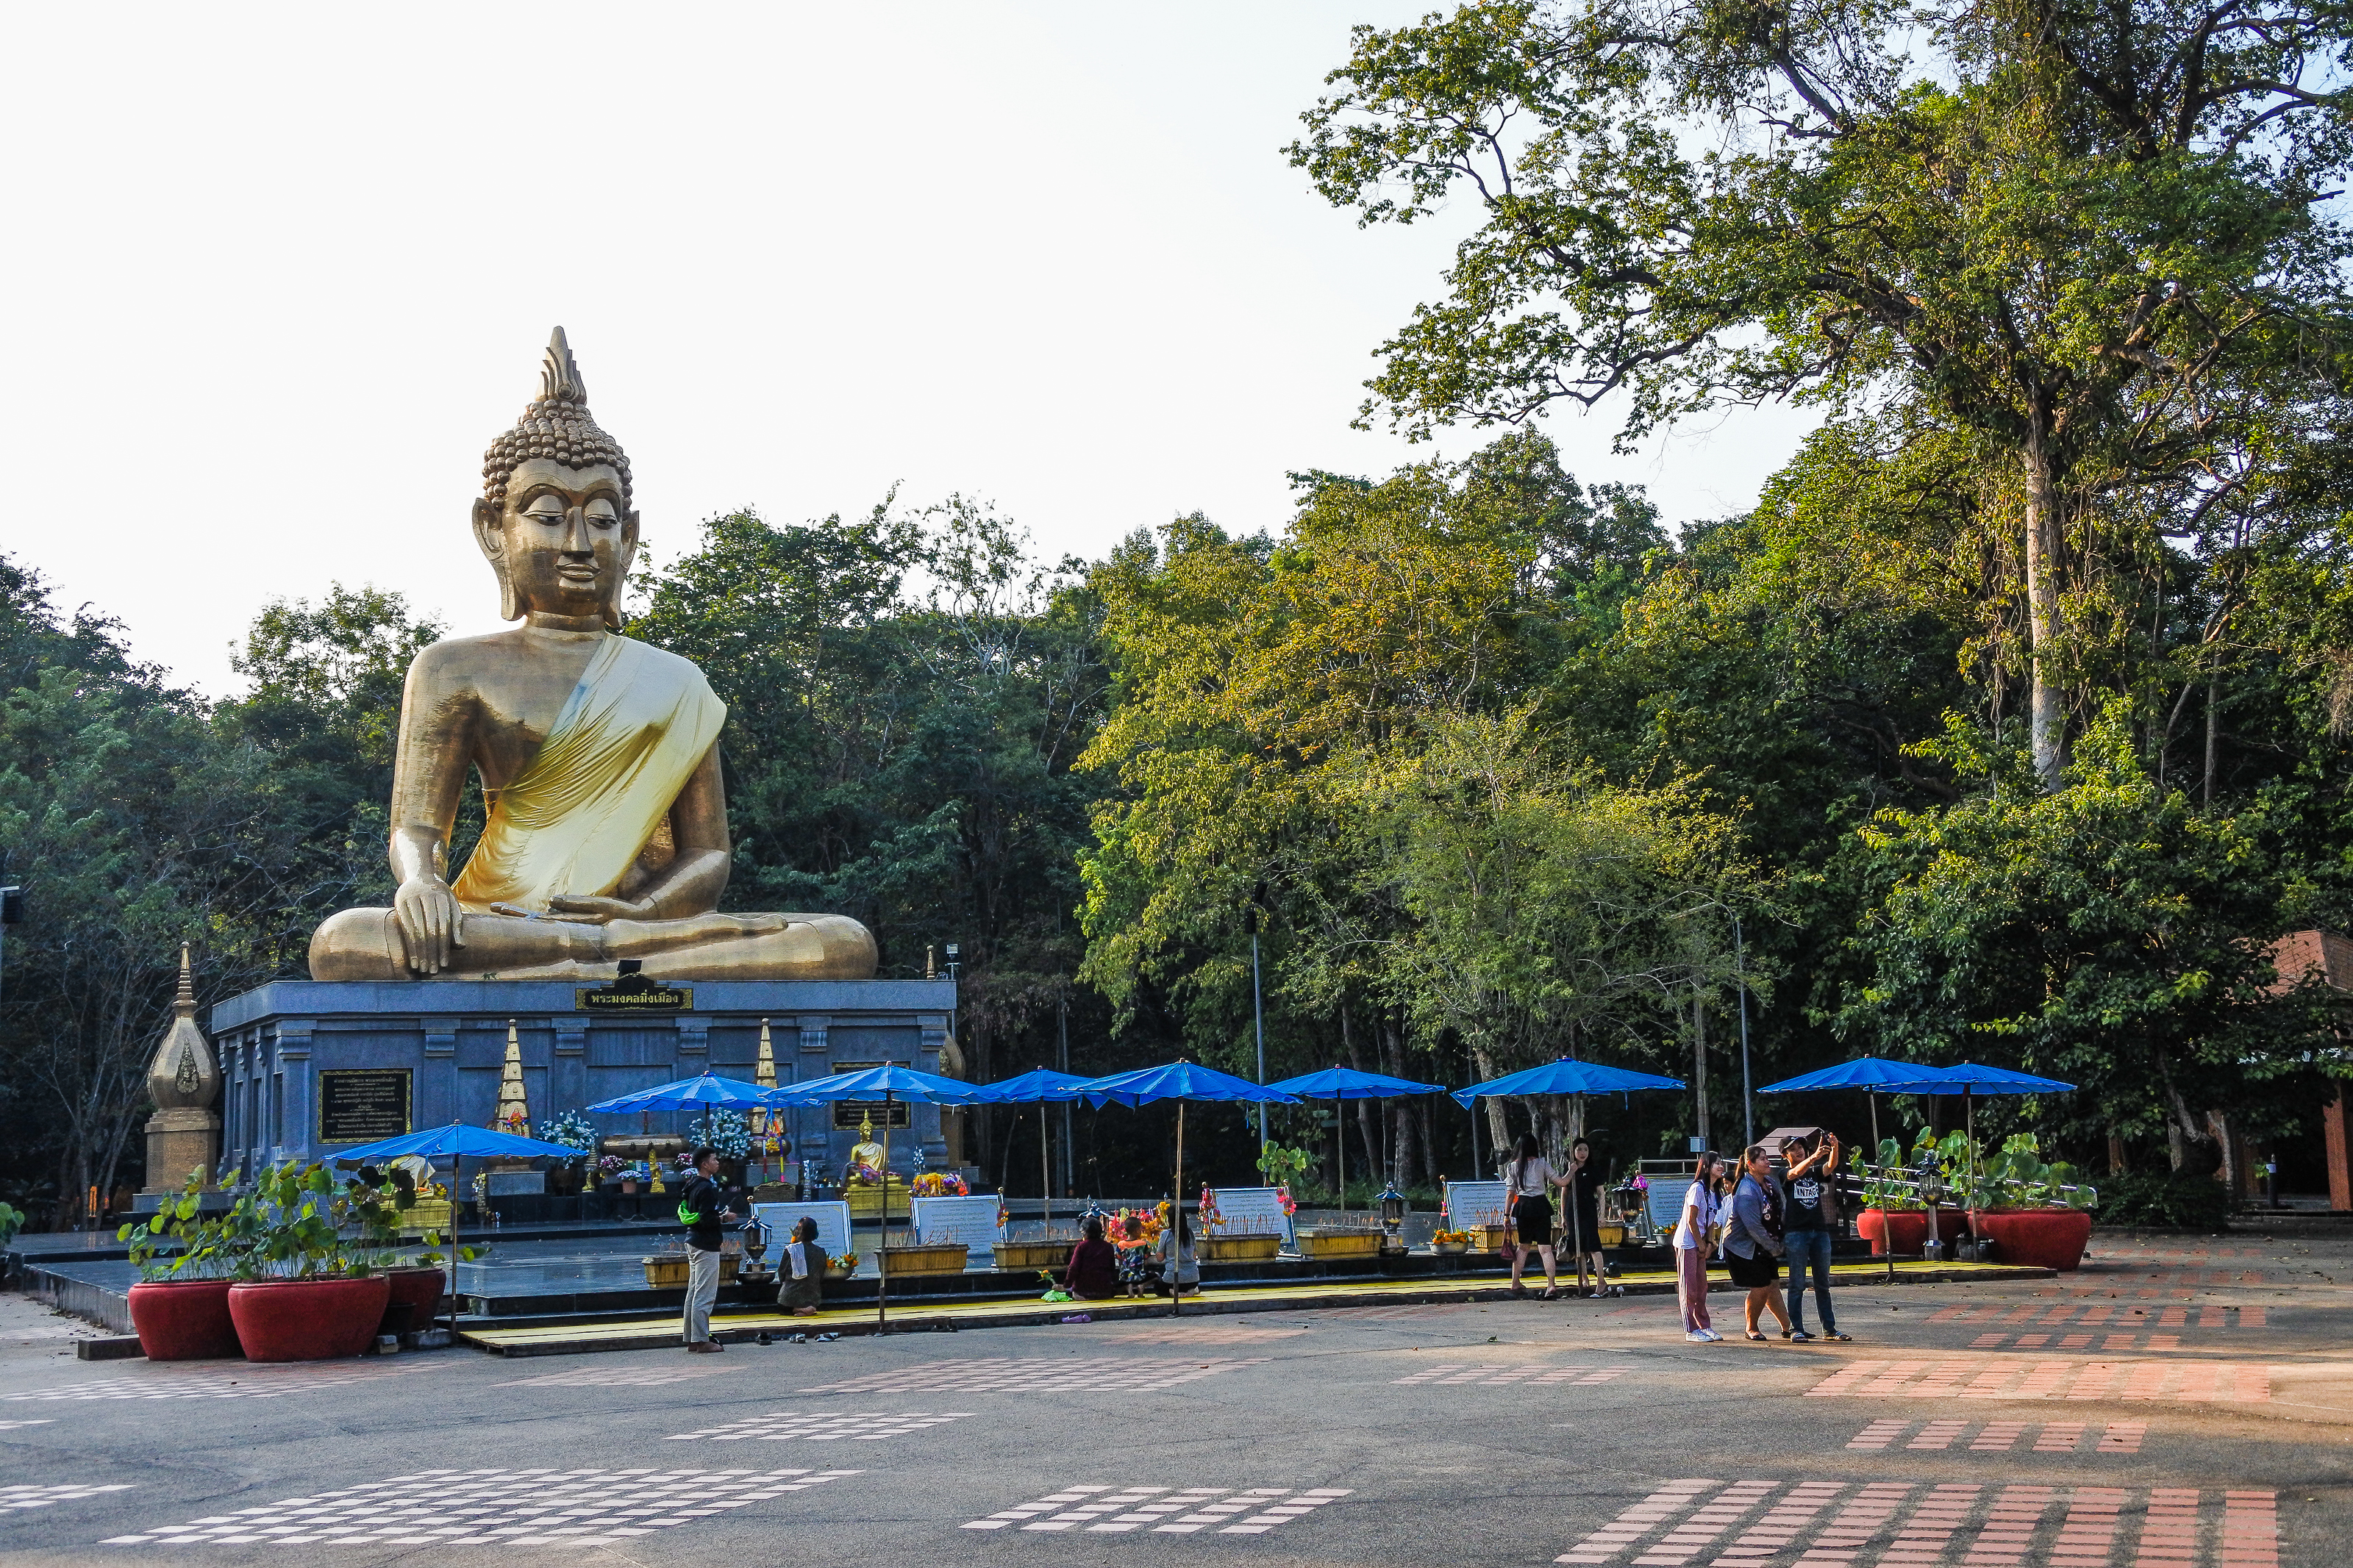
religious, tourism, monument, gold, buddha, chiang mai, thailand, golden, chiang mai thailand, architecture, sky, art, old, asia, asian, statue, sculpture, thai, buddhism, ancient, religion, face, traditional, background, culture, meditation, buddhist, peace, temple, travel, god, worship, place of worship, transport, wat, building, tree, hindu temple, leisure, fictional character, hill station, historic site, shrine, tourist attraction